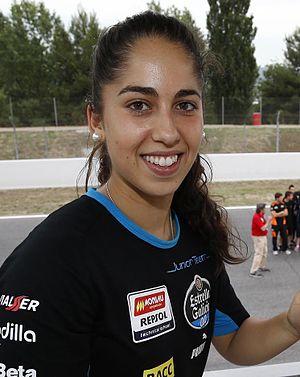
María Herrera Muñoz est une pilote de vitesse moto espagnole.